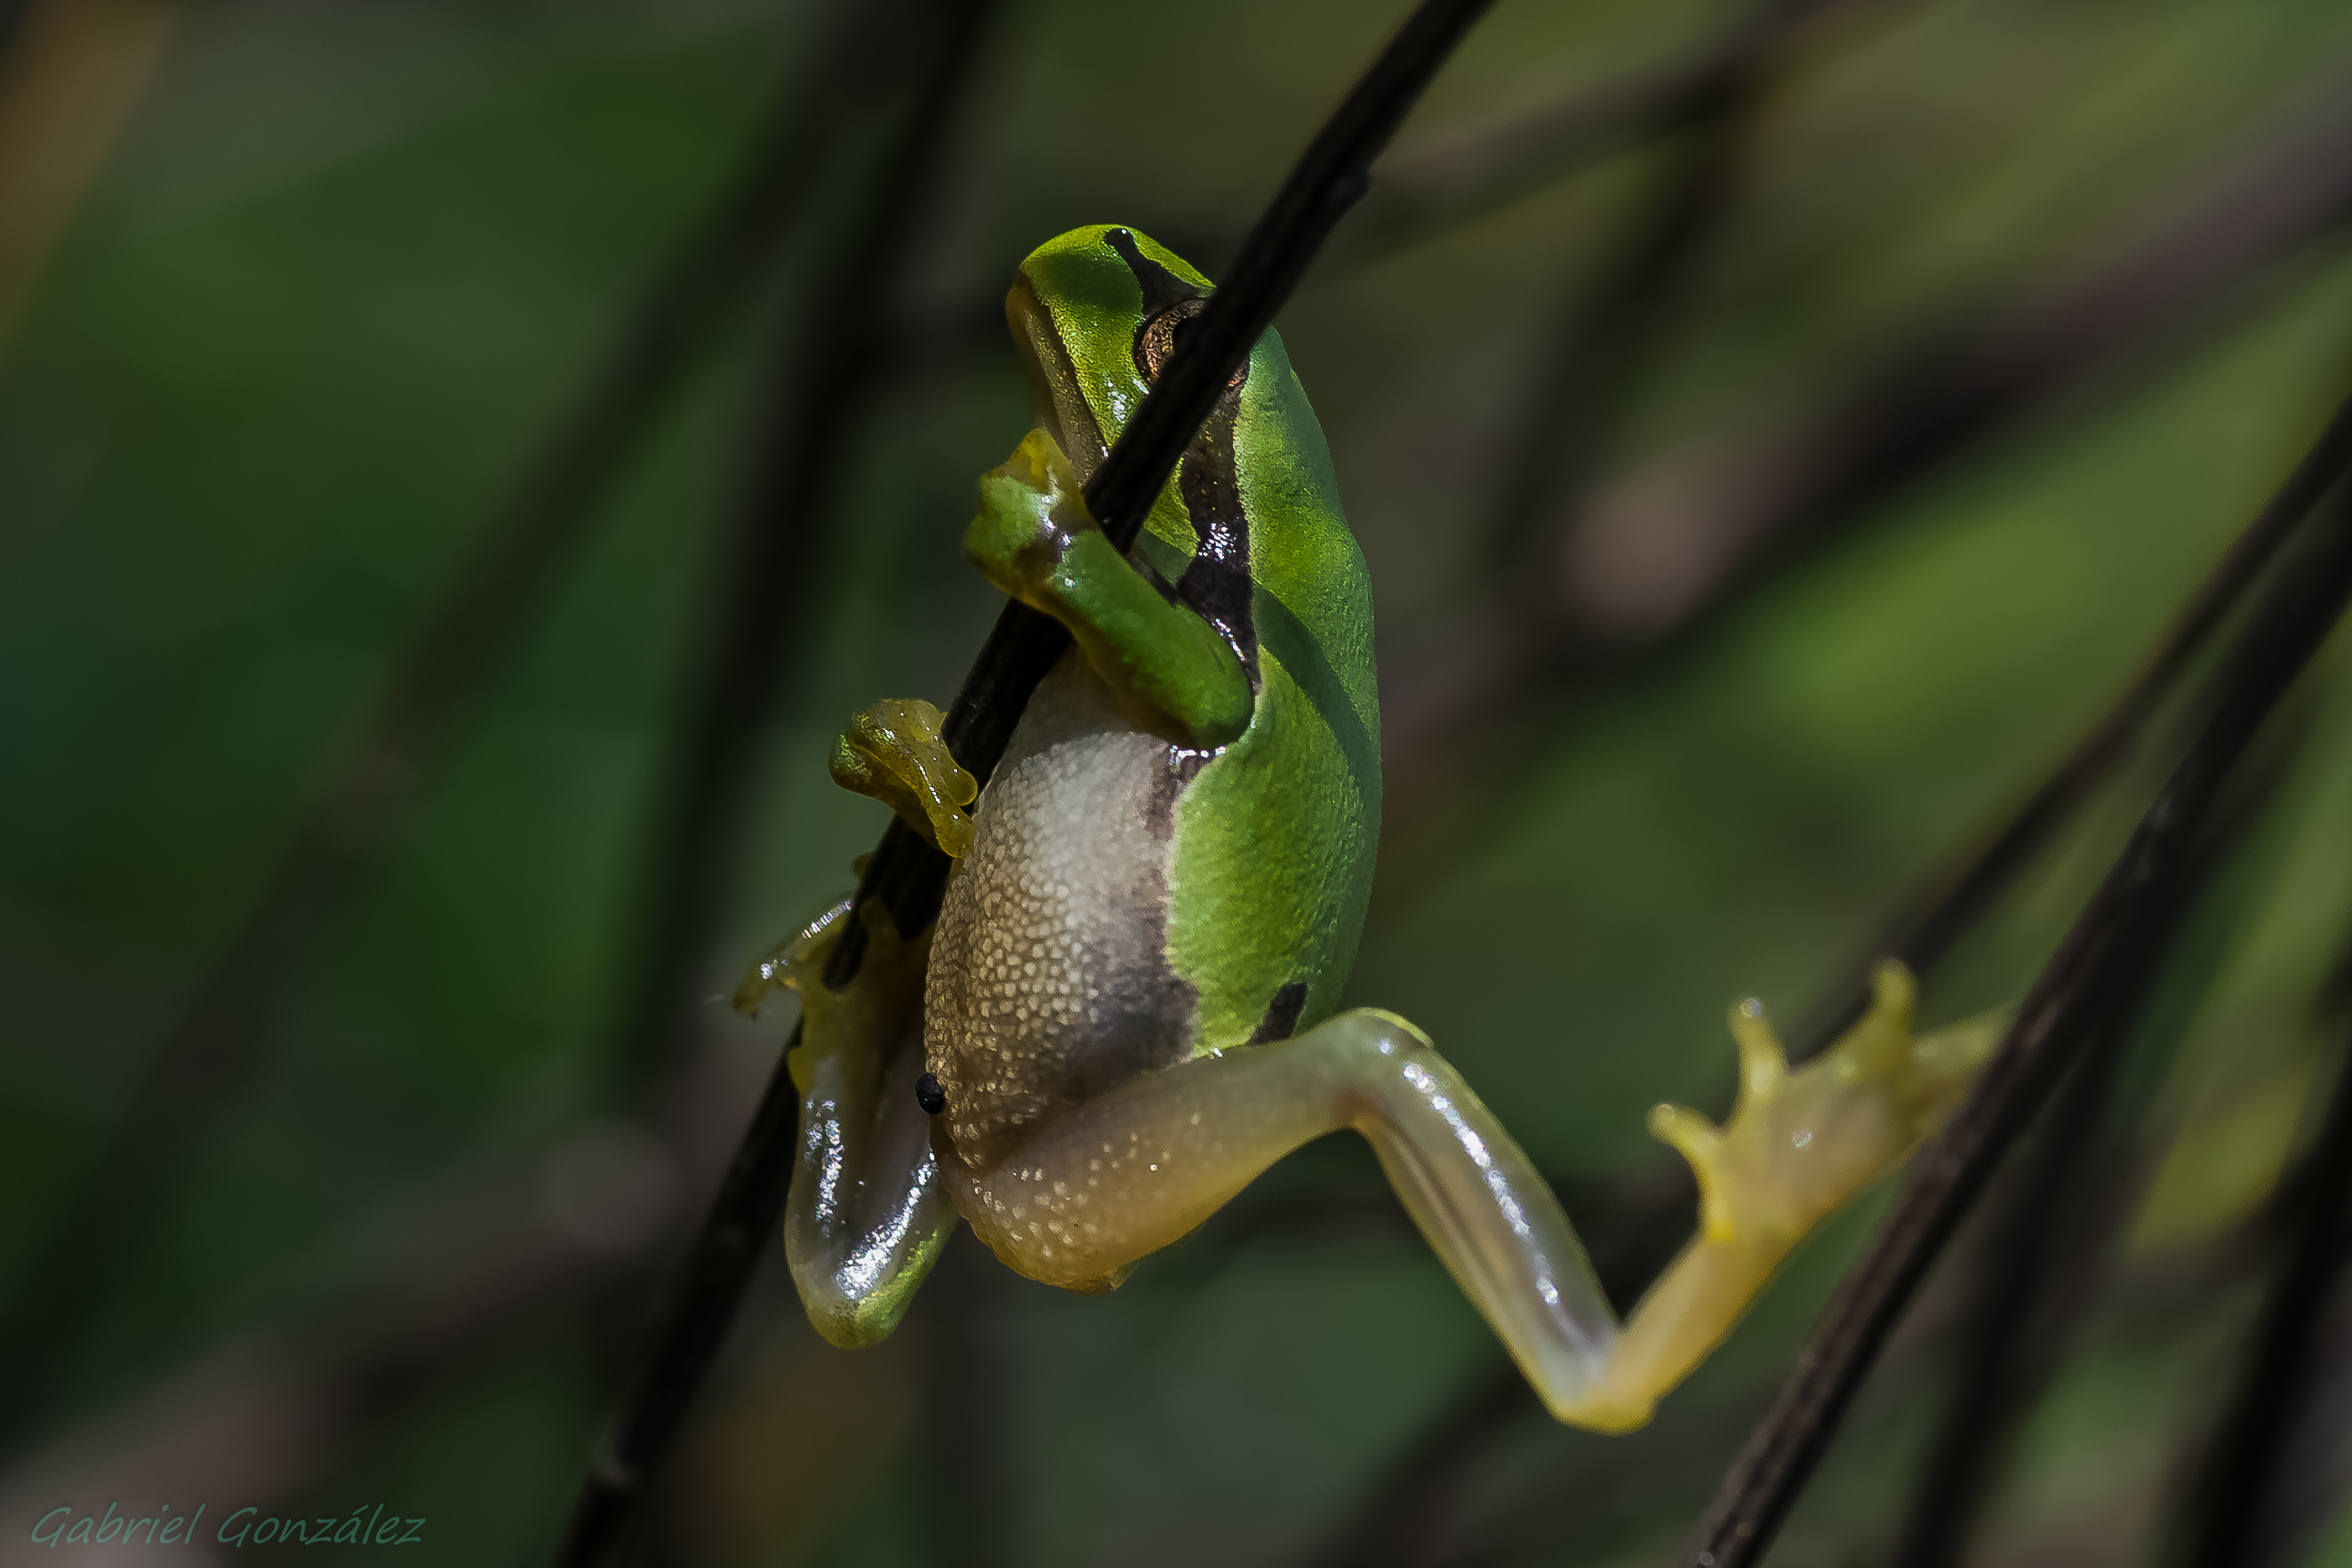
nature, wildlife, green, macro, frog, amphibian, fauna, invertebrate, tree frog, close up, animals, naturaleza, tamron90mm, rana, ggl1, gaby1, xovesphoto, animales, pentaxk5, gphoto, macro photography, plant stem